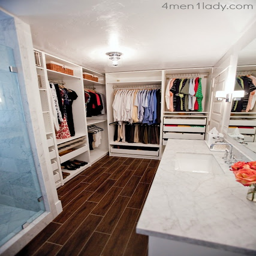
they made their bathroom and closet all room .